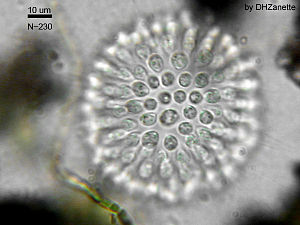
Choanoflagellat
En koloni af Sphaeroeca
Choanoflagellater, koanoflagellater eller kraveflagellater er en gruppe encellede eukaryoter, der lever både som fritlevende enkeltceller eller i kolonier overalt i ferskvand, brakvand og saltvand. Choanoflagellaterne anses for at være de nærmeste nulevende encellede slægtninge til dyrene.